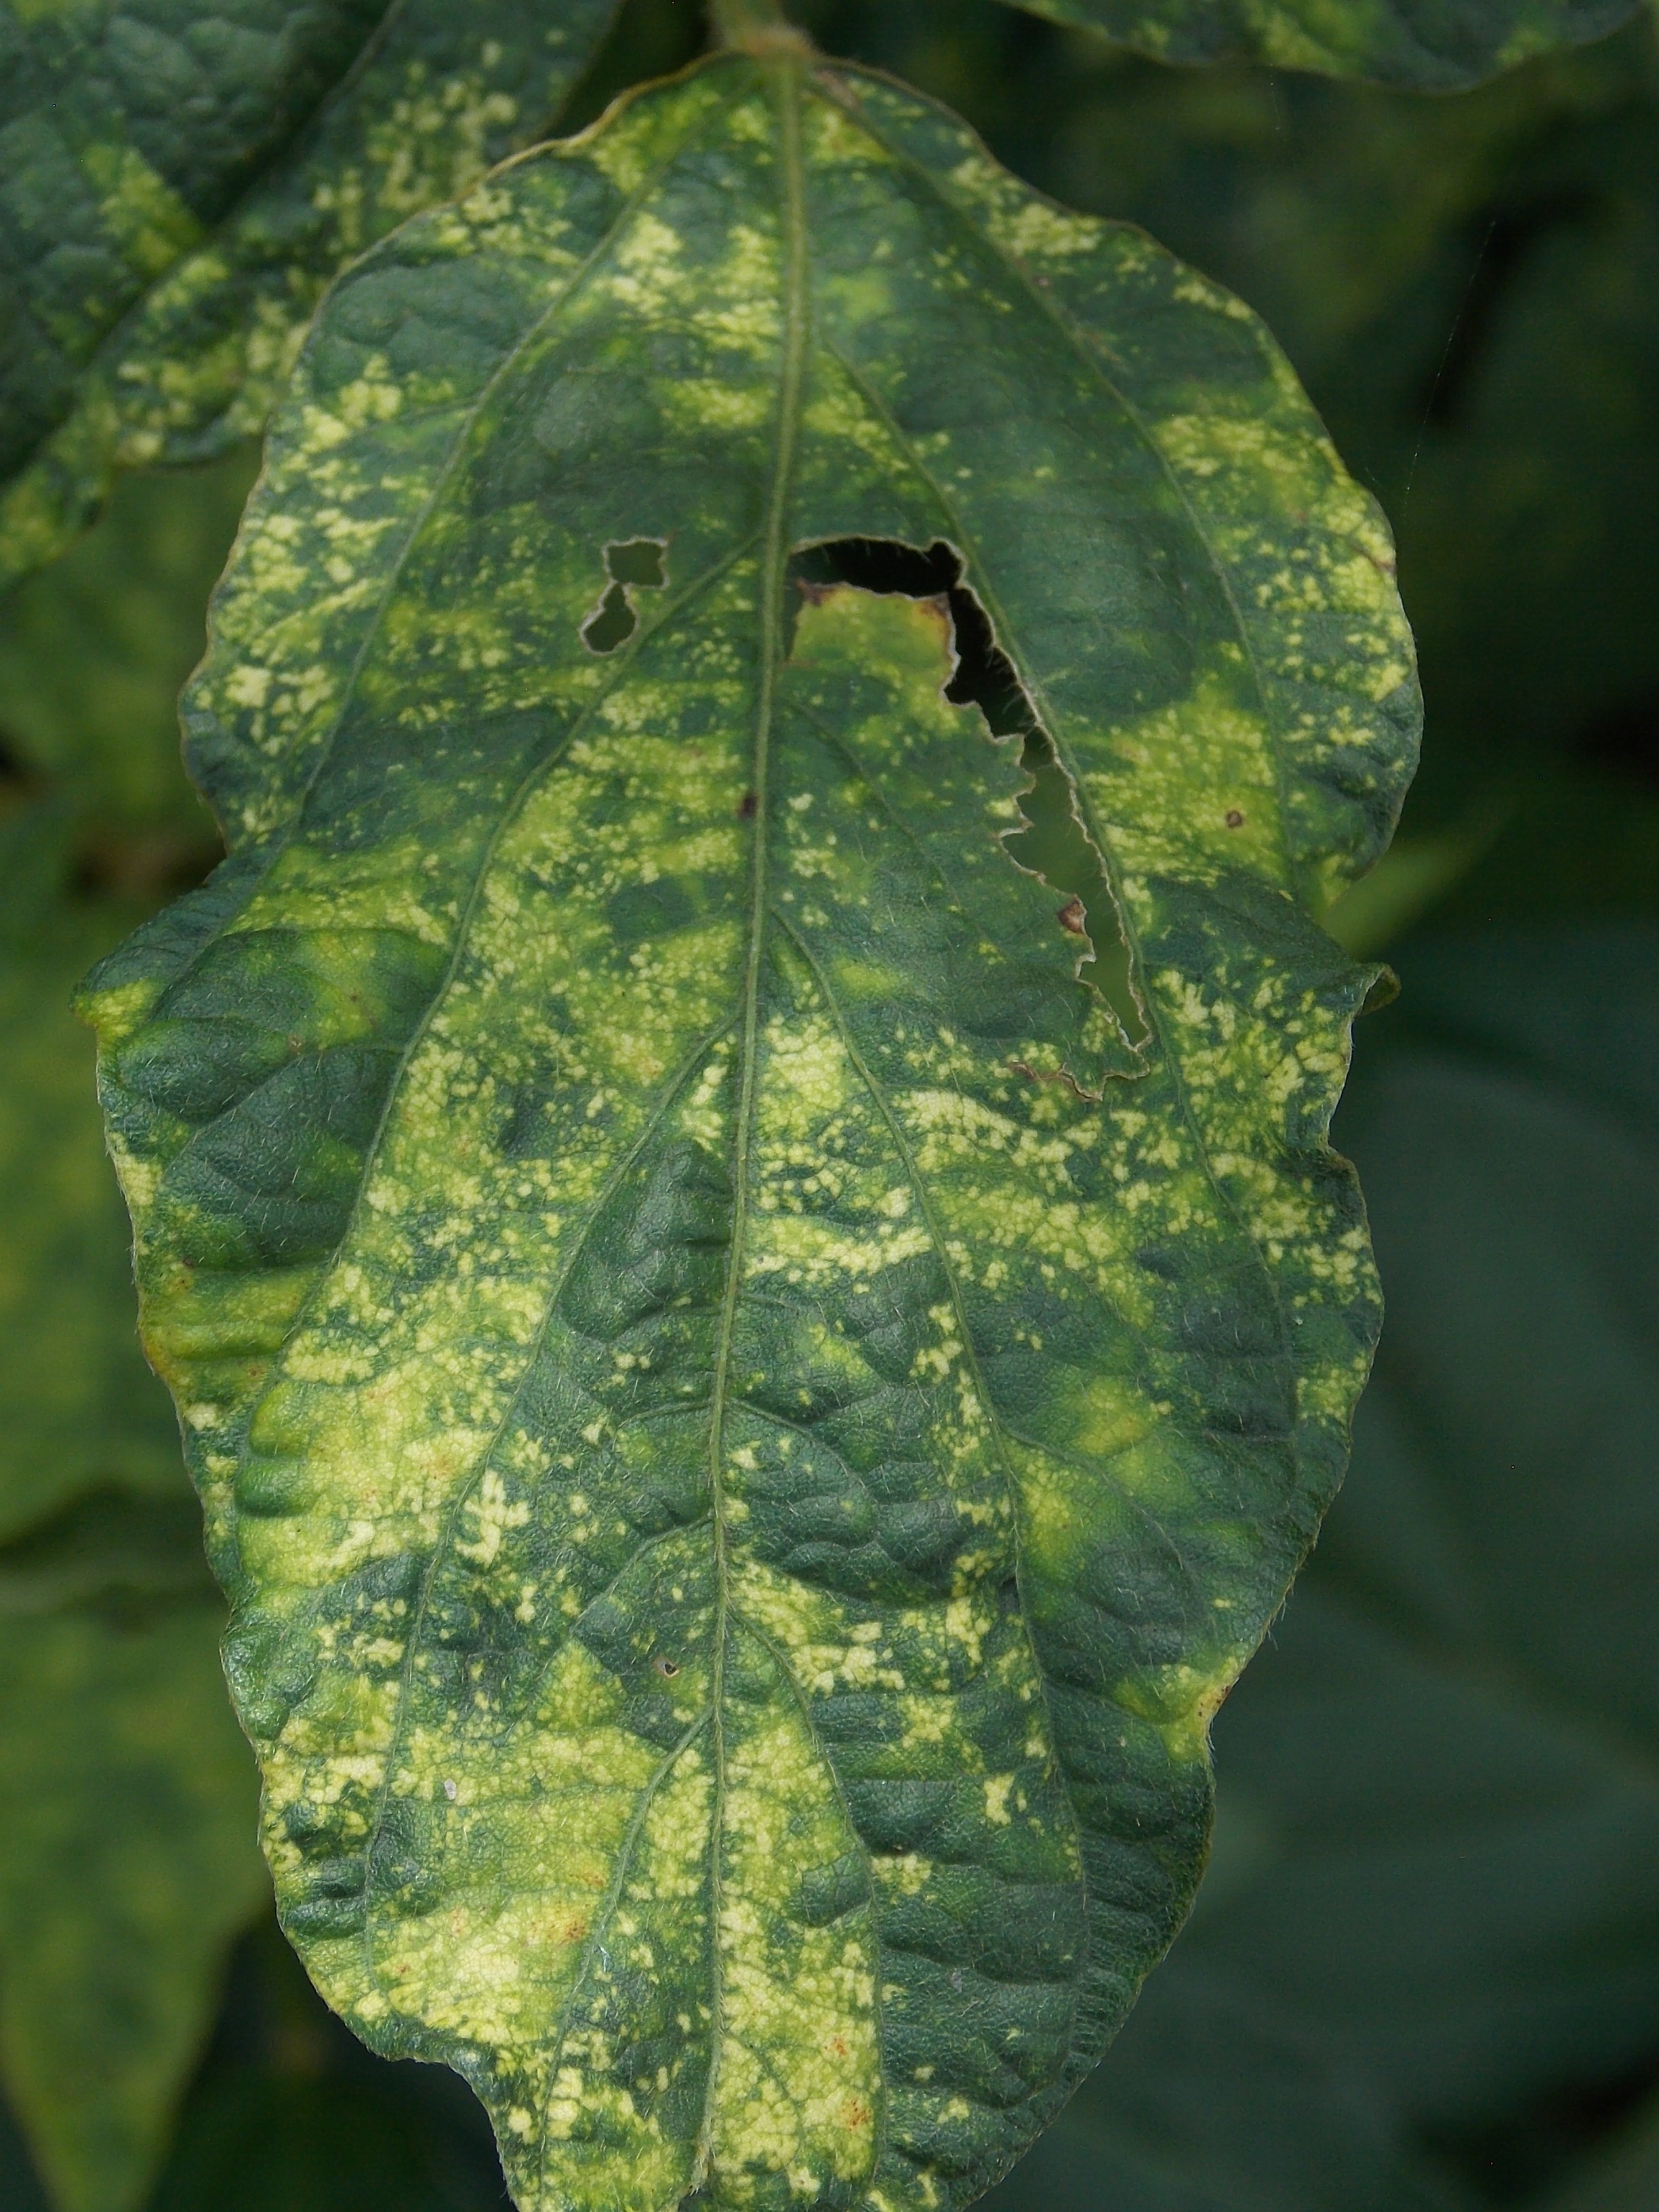
Label: Disease